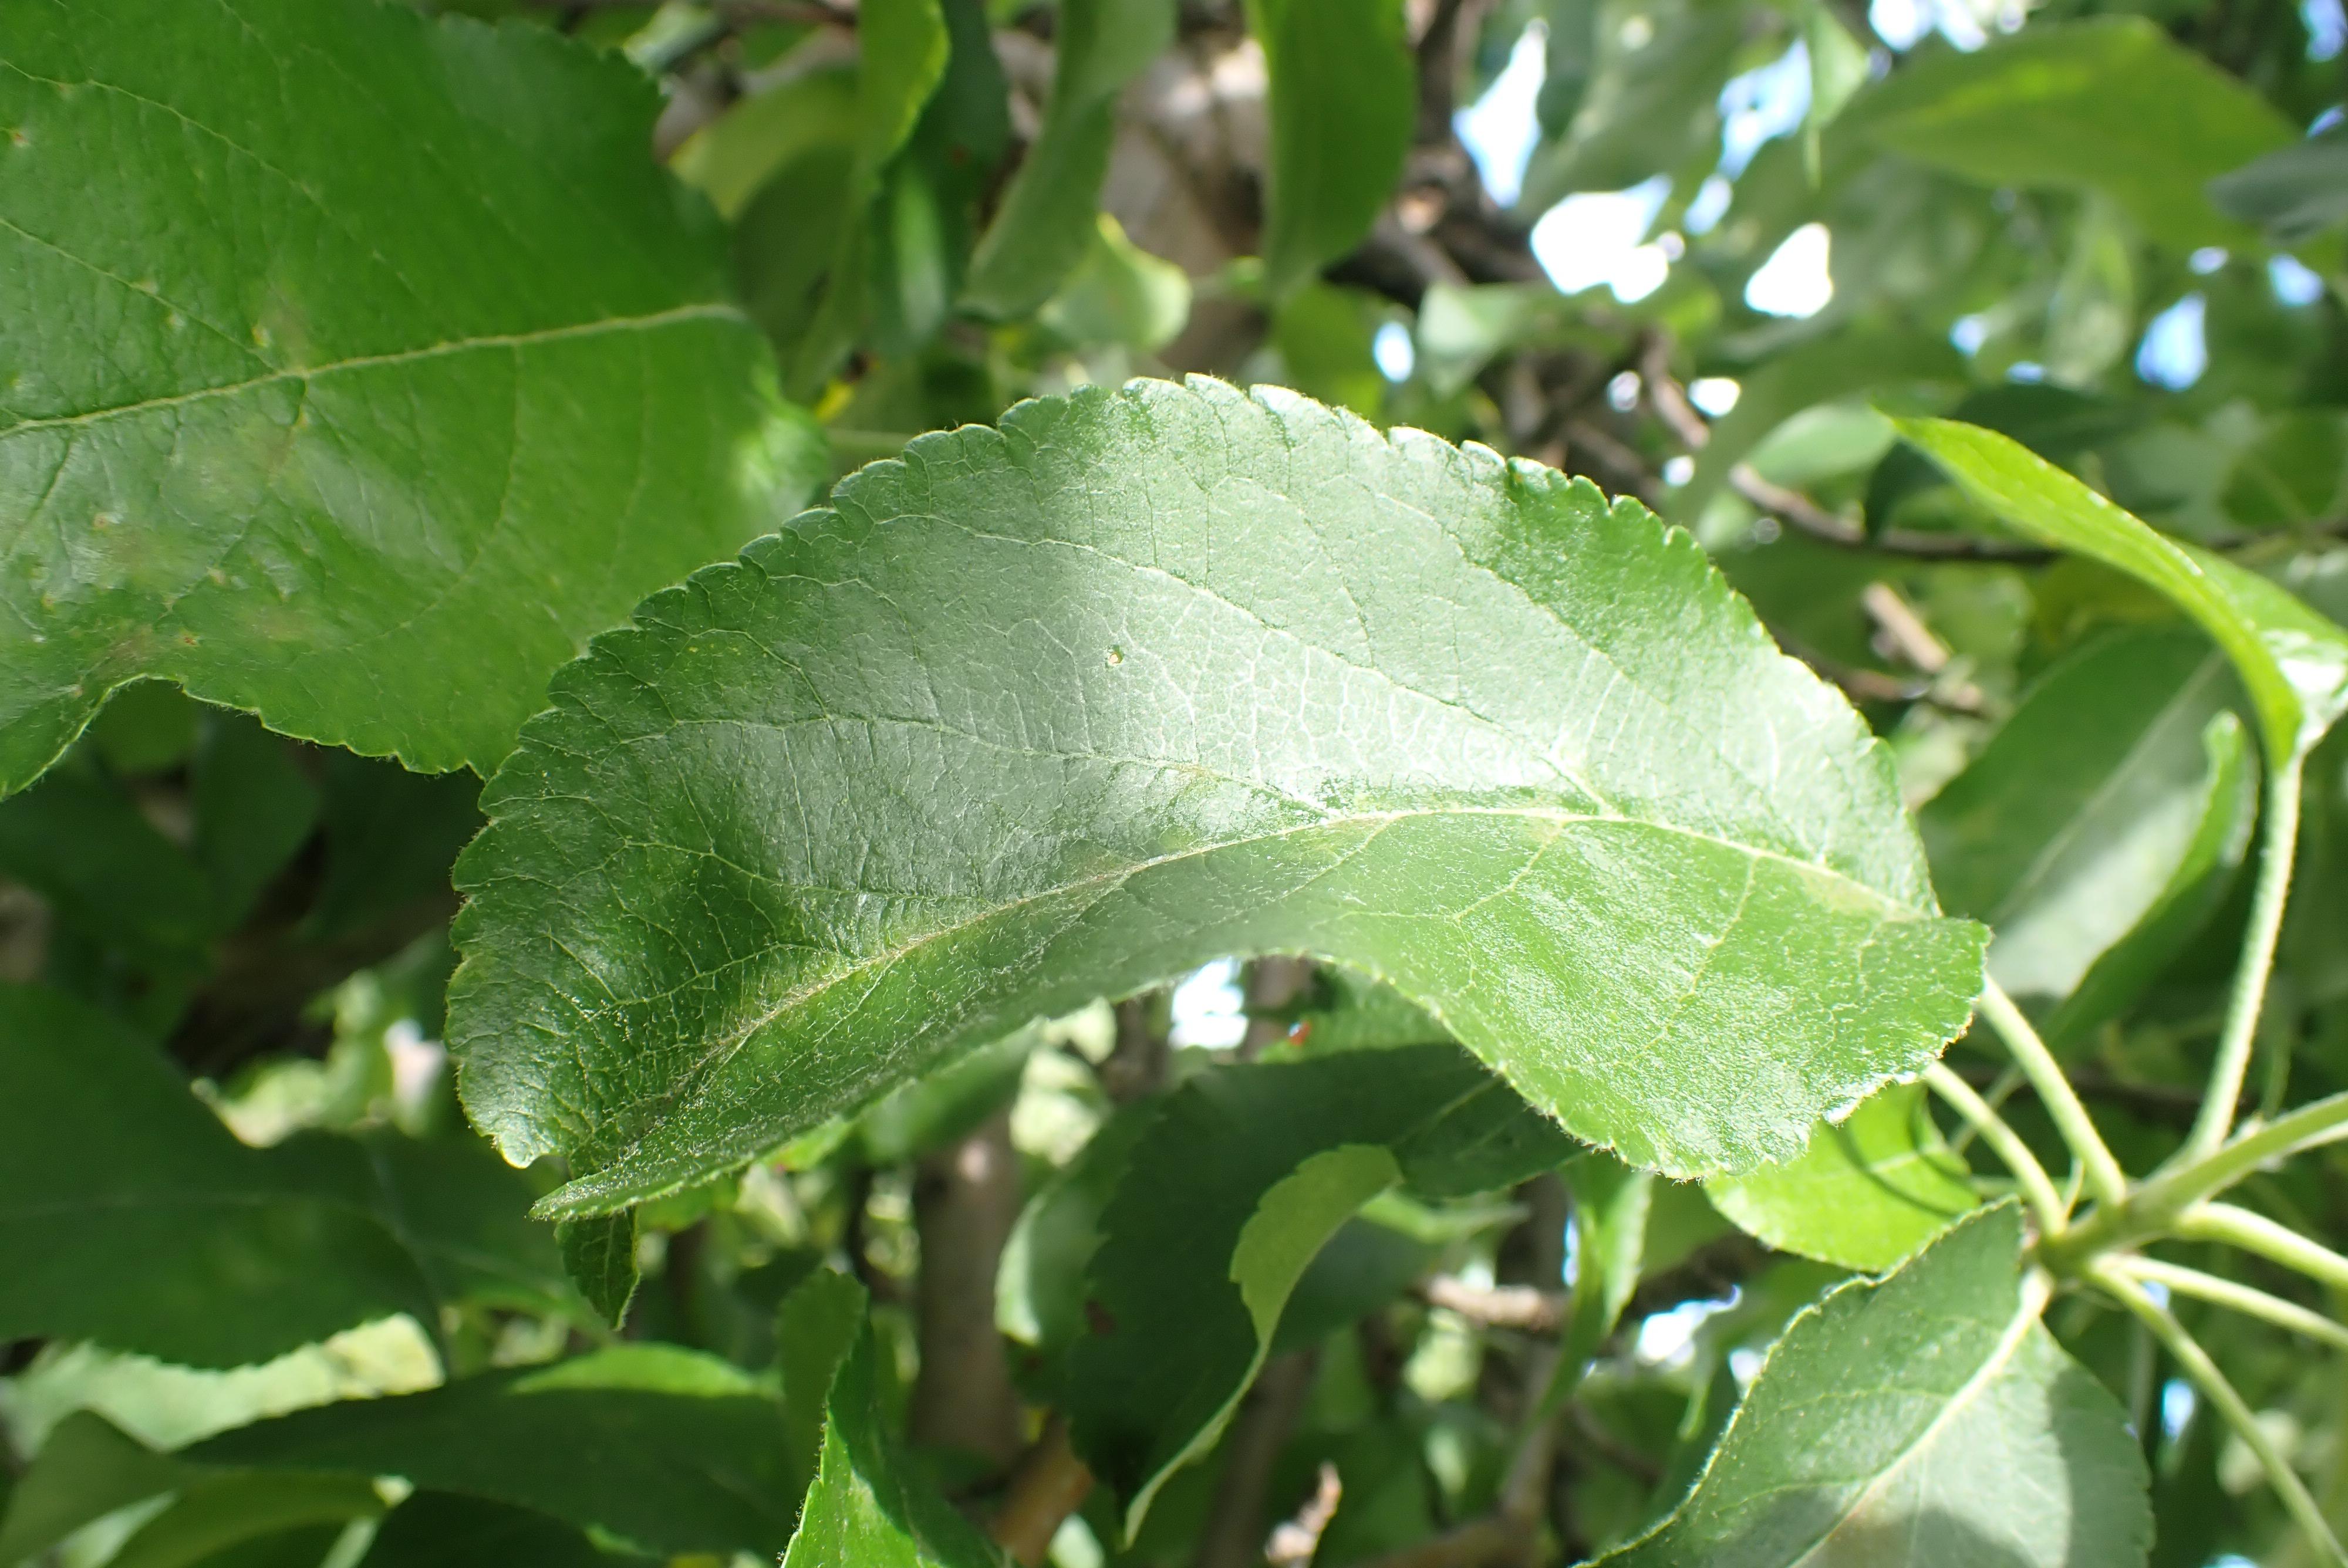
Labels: scab